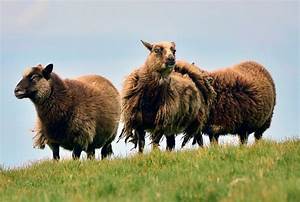
Label: sheep